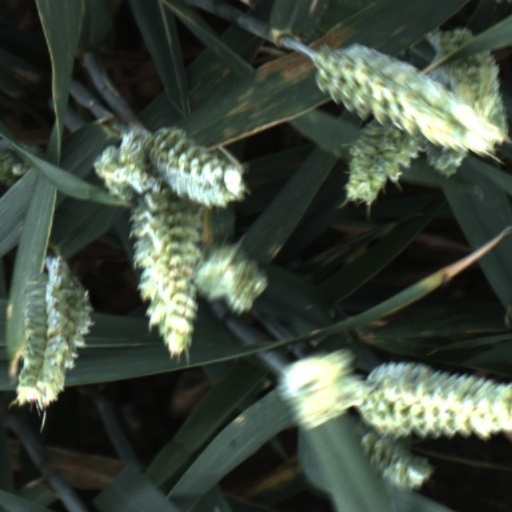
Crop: wheat